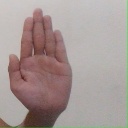
अक्षर: ध